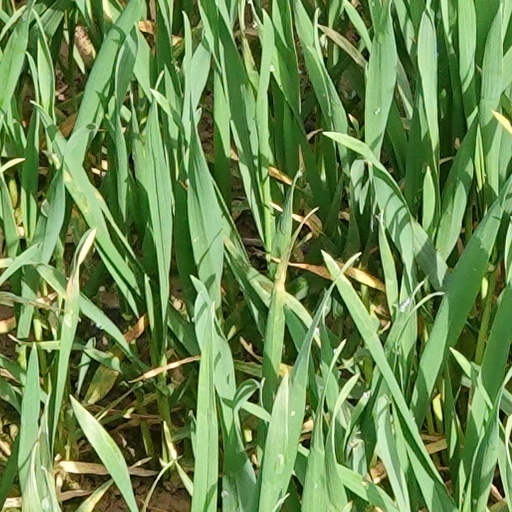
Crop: wheat